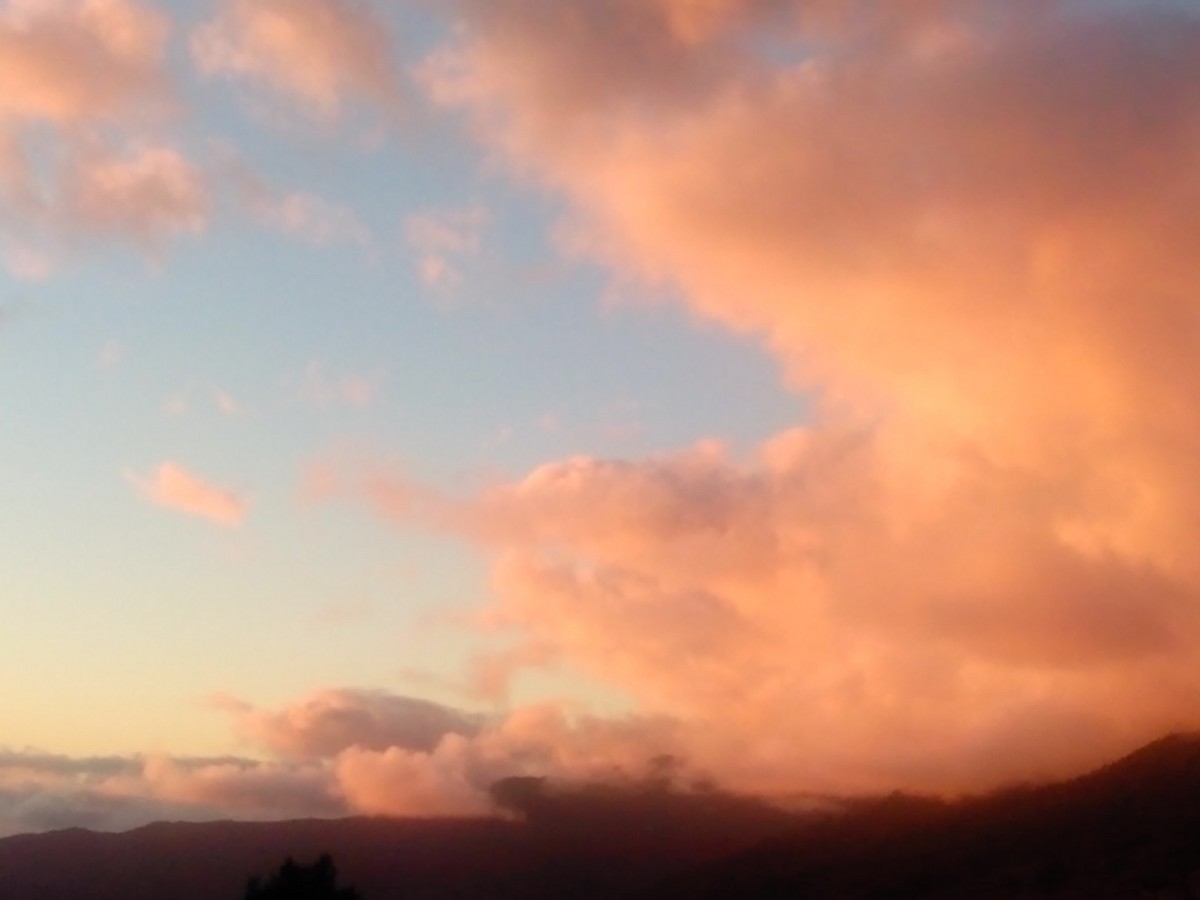
Tags: cloud, sunrise, sunset, dawn, atmosphere, dusk, evening, cumulus, afterglow, meteorological phenomenon